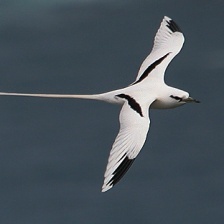
Species: WHITE TAILED TROPIC
Scientific name: PHAETHON LEPTURUS